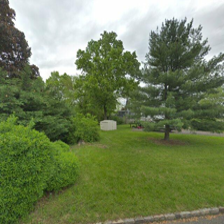
Label: streetView